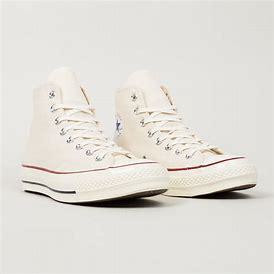
Brand: Converse
Model: Chuck Taylor All Star 70 Hi